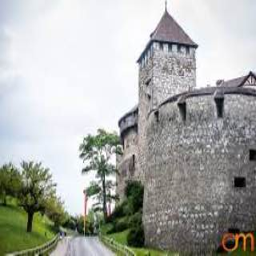
Vaduz Castle